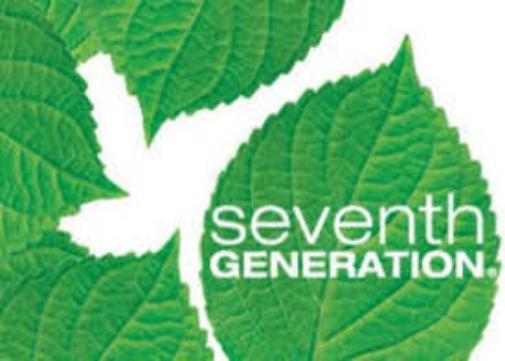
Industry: Necessities